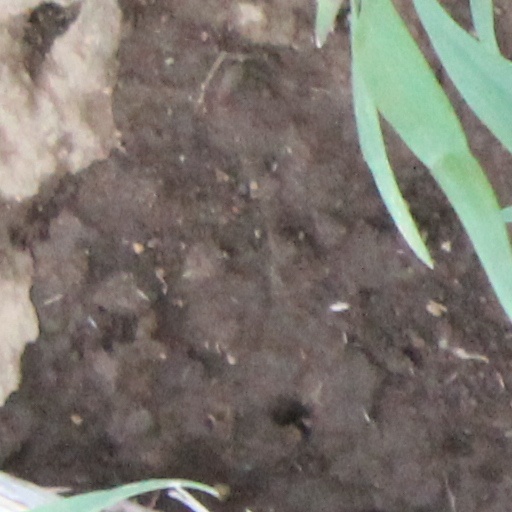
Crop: wheat